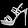
Label: Sandal